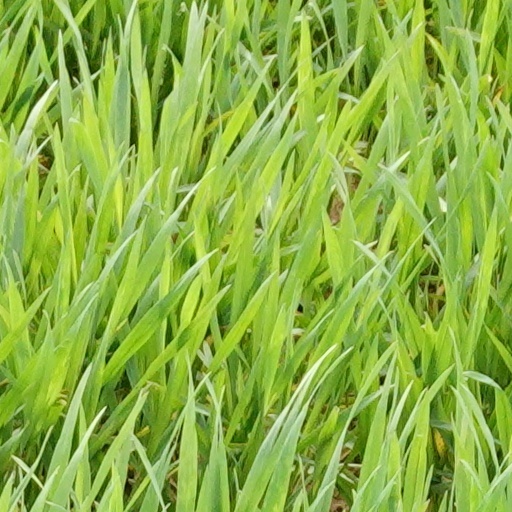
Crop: wheat